Japanese clothing during the Meiji period

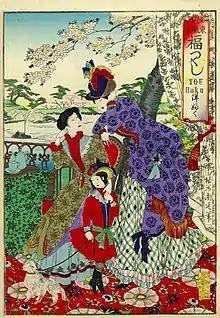
A woodblock print by Yōshū Chikanobu showing Japanese women in Western-style clothes, hats, and shoes

Japanese clothing during the Meiji period (1867–1912) saw a marked change from the preceding Edo period (1603–1867), following the final years of the Tokugawa shogunate between 1853 and 1867, the Convention of Kanagawa in 1854 – which, led by Matthew C. Perry, forcibly opened Japanese ports to American vessels, thus ending Japan's centuries-long policy of isolation – and the Meiji Restoration in 1868, which saw the feudal shogunate dismantled in favour of a Western-style modern empire.